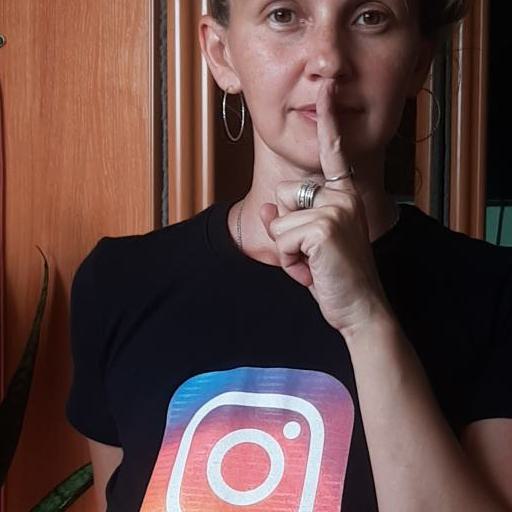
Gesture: mute